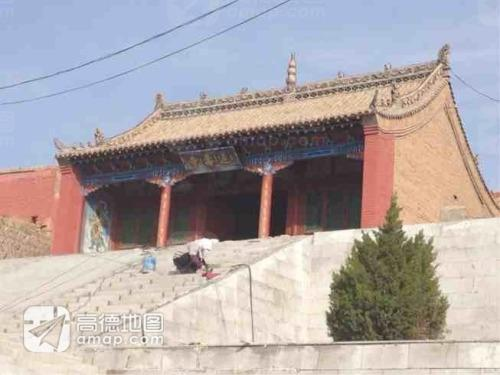
地标名称：延寿寺
所在城市：阿拉善盟·阿拉善左旗